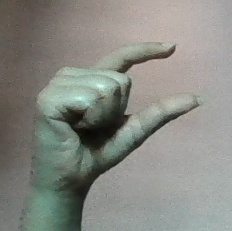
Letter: dal